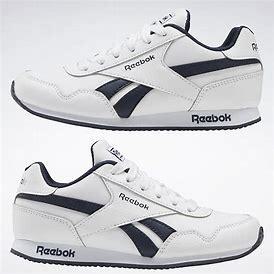
Brand: Reebok
Model: Royal Classic Jogger 3